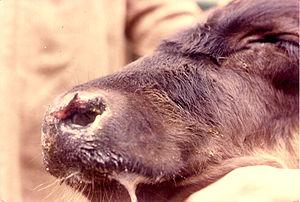
La fièvre catarrhale maligne est une maladie lymphoproliférative fatale aux bovins causée par un groupe d'herpèsvirus gamma des ruminants du genre Rhadinovirus, notamment des espèces Alcelaphine herpesvirus 1 et Ovine Herpes Virus 2. Ces virus provoquent une infection inapparente chez leur hôte-réservoir, mais sont habituellement fatales aux bovins et à d'autres ongulés comme les cerfs, les antilopes et les buffles.